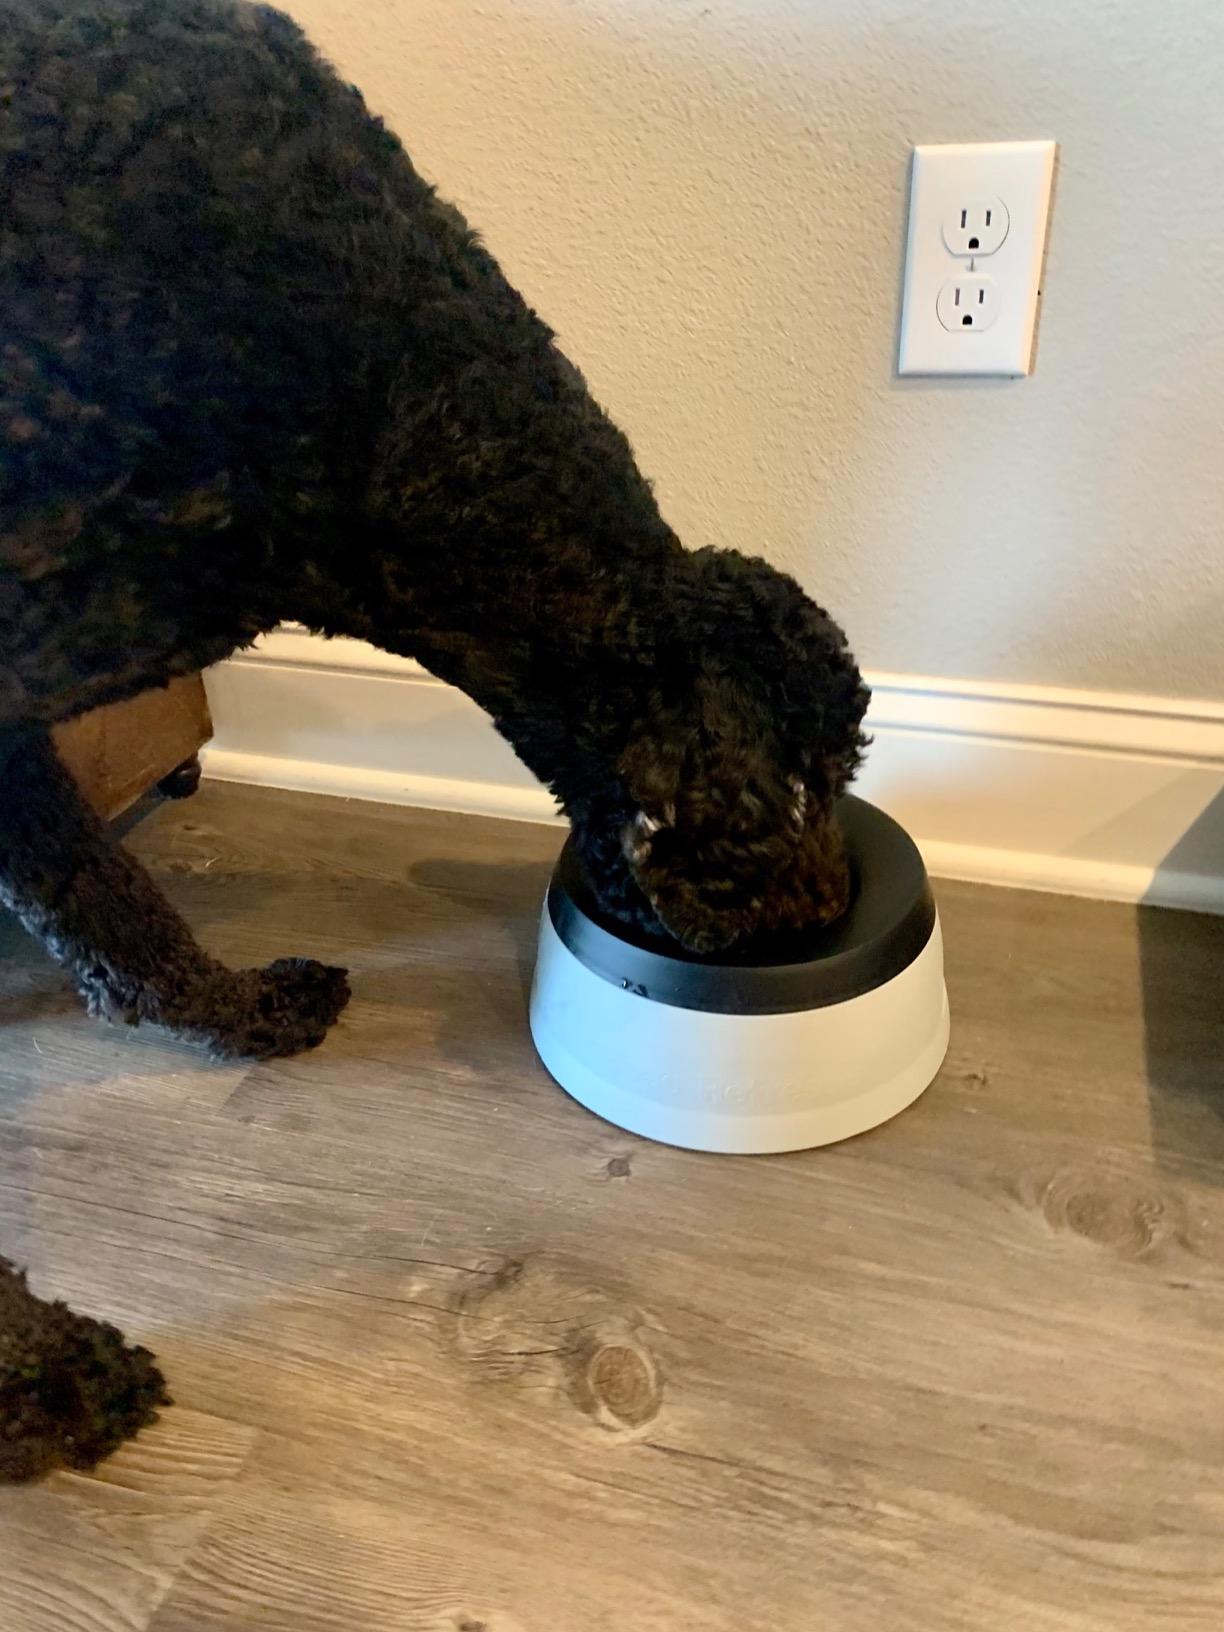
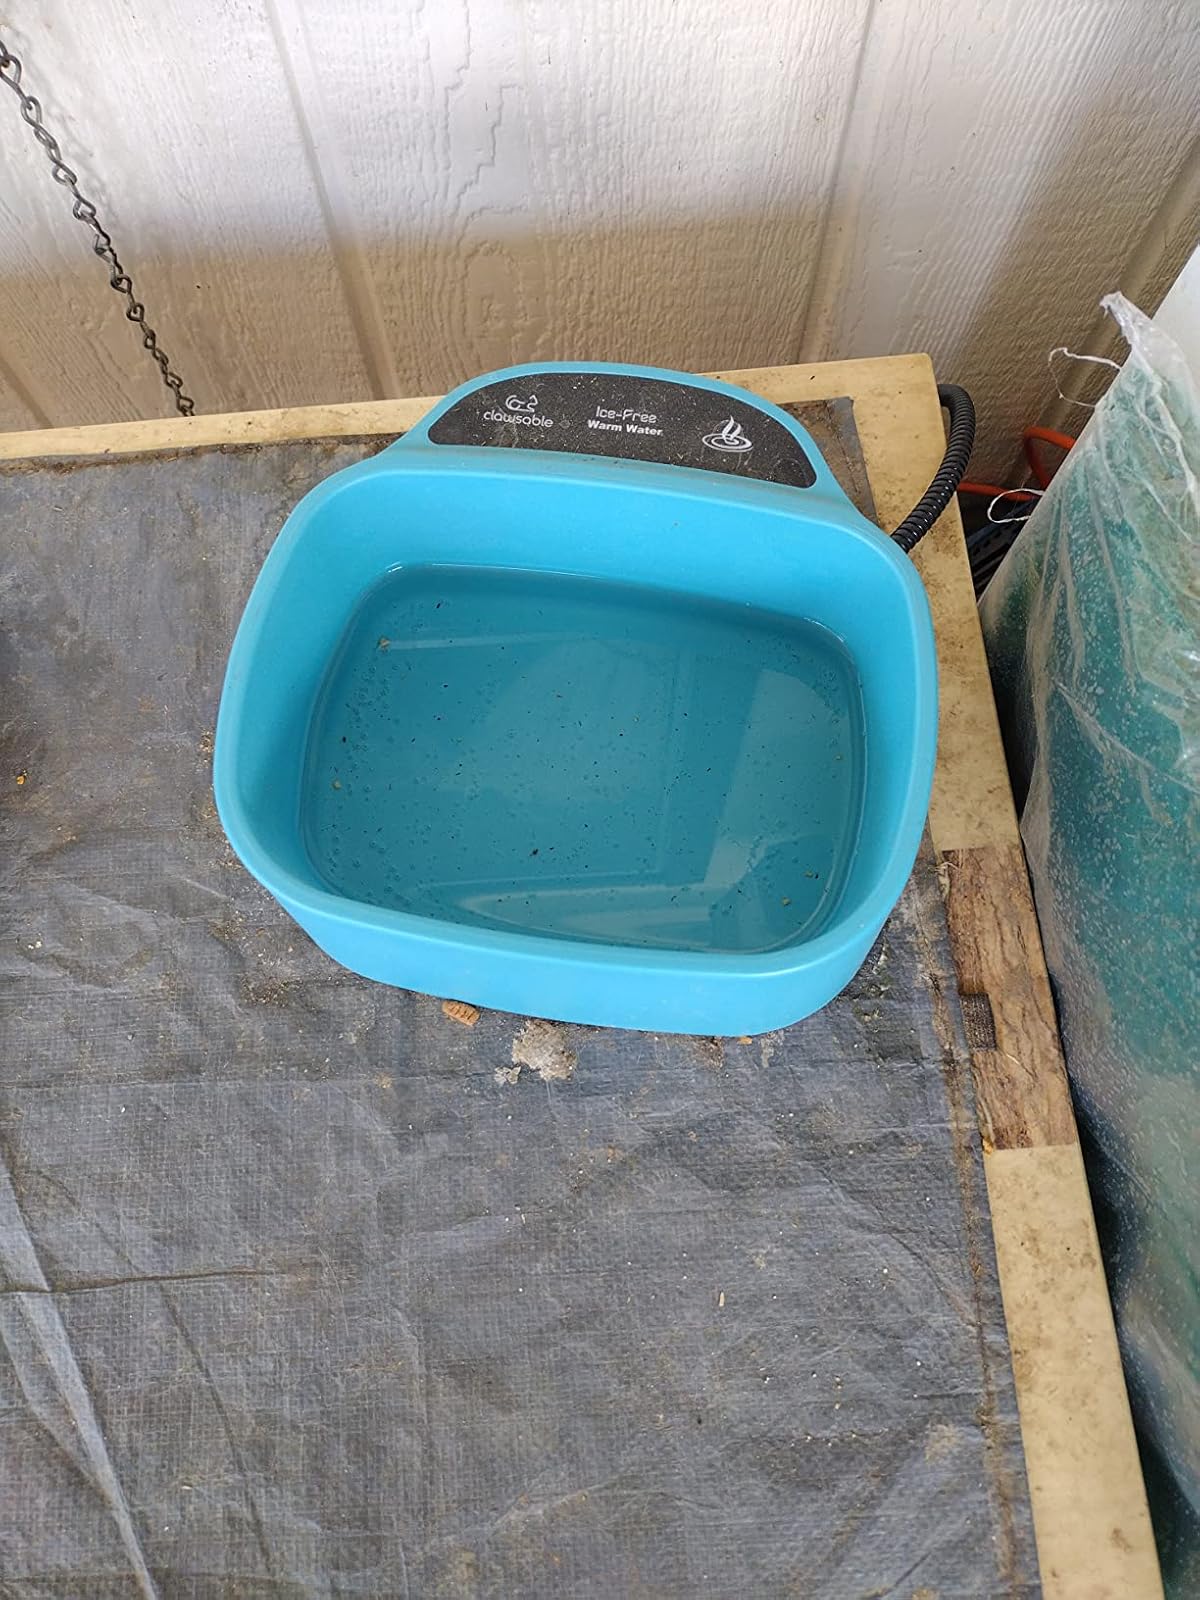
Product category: items_bowl
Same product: no